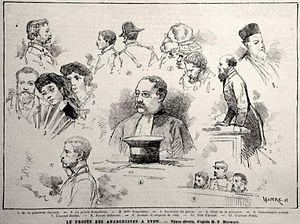
Le Procès des 66, impliquant 66 militants anarchistes, est une affaire politique jugée devant le tribunal correctionnel de Lyon le 8 janvier 1883.
Le Procès des 66 ou Procès des anarchistes de Lyon, impliquant 66 militants anarchistes, est une affaire politique jugée devant le tribunal correctionnel de Lyon le 8 janvier 1883.